Don Knotts

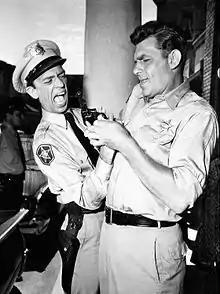
As Barney Fife, Knotts gets the help of Sheriff Taylor when his gun gets stuck on his finger.

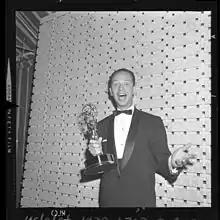
Knotts receives his first Emmy Award for "The Andy Griffith Show", 1961.

In 1960, Andy Griffith was offered the opportunity to headline his own sitcom, "The Andy Griffith Show" (1960–1968). Knotts took the role of Barney Fife, the deputy—and originally cousin—of Sheriff Andy Taylor (portrayed by Griffith). Knotts's portrayal of the deputy on the popular show earned for him five Emmy Awards for Best Supporting Actor in a Television Comedy.